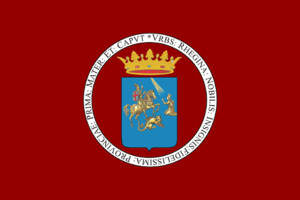
Reggio de Calabre, habituellement appelée Reggio Calabria, ou Reggio dans le sud de l'Italie, est la première ville calabraise de par son ancienneté, sa superficie et sa population, ainsi que le chef-lieu de la province homonyme et le siège du Conseil régional de Calabre. Avec environ 180 350 habitants, Reggio est la septième ville la plus peuplée du sud de l'Italie et la dix-huitième au niveau national.
Le Tour de la province de Reggio de Calabre est une course cycliste par étapes italienne disputée dans la province de Reggio de Calabre, dans la région de Calabre dans le Sud de l'Italie.